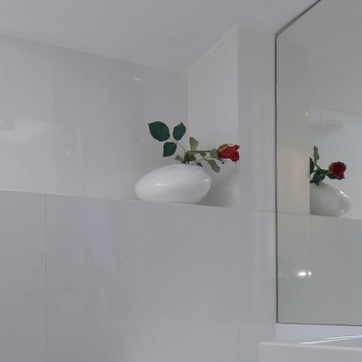
Material: ceramic